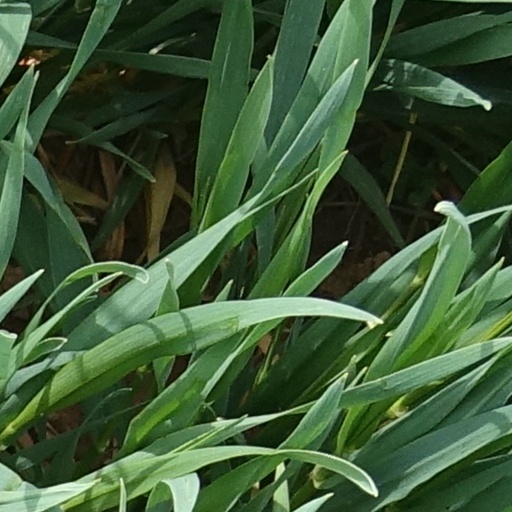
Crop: wheat